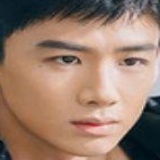
diễn viên Bạch Kính Đình